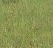
Surface type: grass